Brownsville, Texas

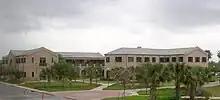
UT School of Public Health in 2006

Brownsville has 37 parks connected by a system of parkland and of bike lanes. The city also has three gymnasiums, two public pools, and 55 athletic fields.